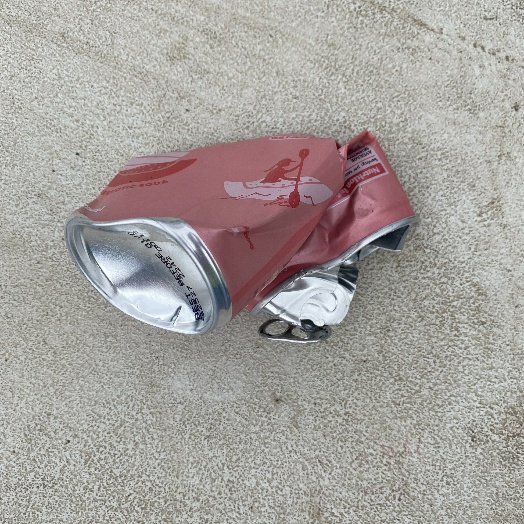
Label: Metal